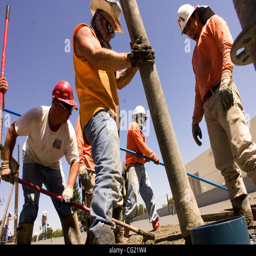
person , center , and crews pour concrete during the construction